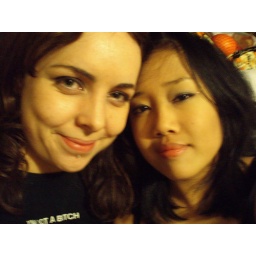
Me and the lovely Shiobhan resting on my couch after we came home from a night out in Galway.